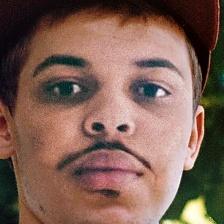
Label: faces